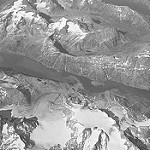
Label: B & W